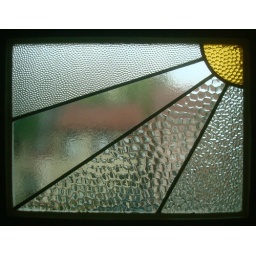
Found in a bathroom of a friend of Keith's in Frederick, MD. I want a window like this one day.